Abbey of Saint-Sauveur-le-Vicomte

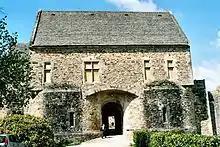
One of the two houses remaining in the abbey in 1832

Gerville notes that in 1825 "the demolition of buildings is advanced." In 1831, demolition continued, as mentioned by the English antiquarian Henry Gally Knight. In 1832 Mother Marie-Madeleine Postel (later canonised) was able to buy the abbey ruins that she wanted to make the parent of the congregation that she had founded in Cherbourg. There then remained only two small low houses to the left of the church and the entrance porch and the lower part of a building that had served as a cellar and storeroom.